AMX-10P

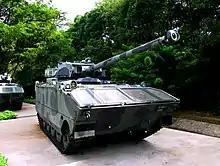
A Singapore Army AMX-10P PAC-90 with 90 mm gun

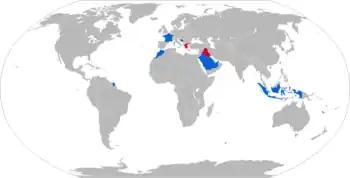
A map of AMX-10P operators in blue, with former operators in red.

The production version of the AMX 10P is present in the game War Thunder as an SPAA.